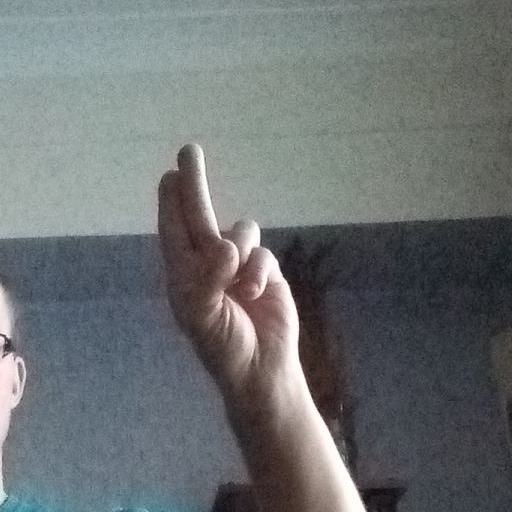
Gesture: two_up